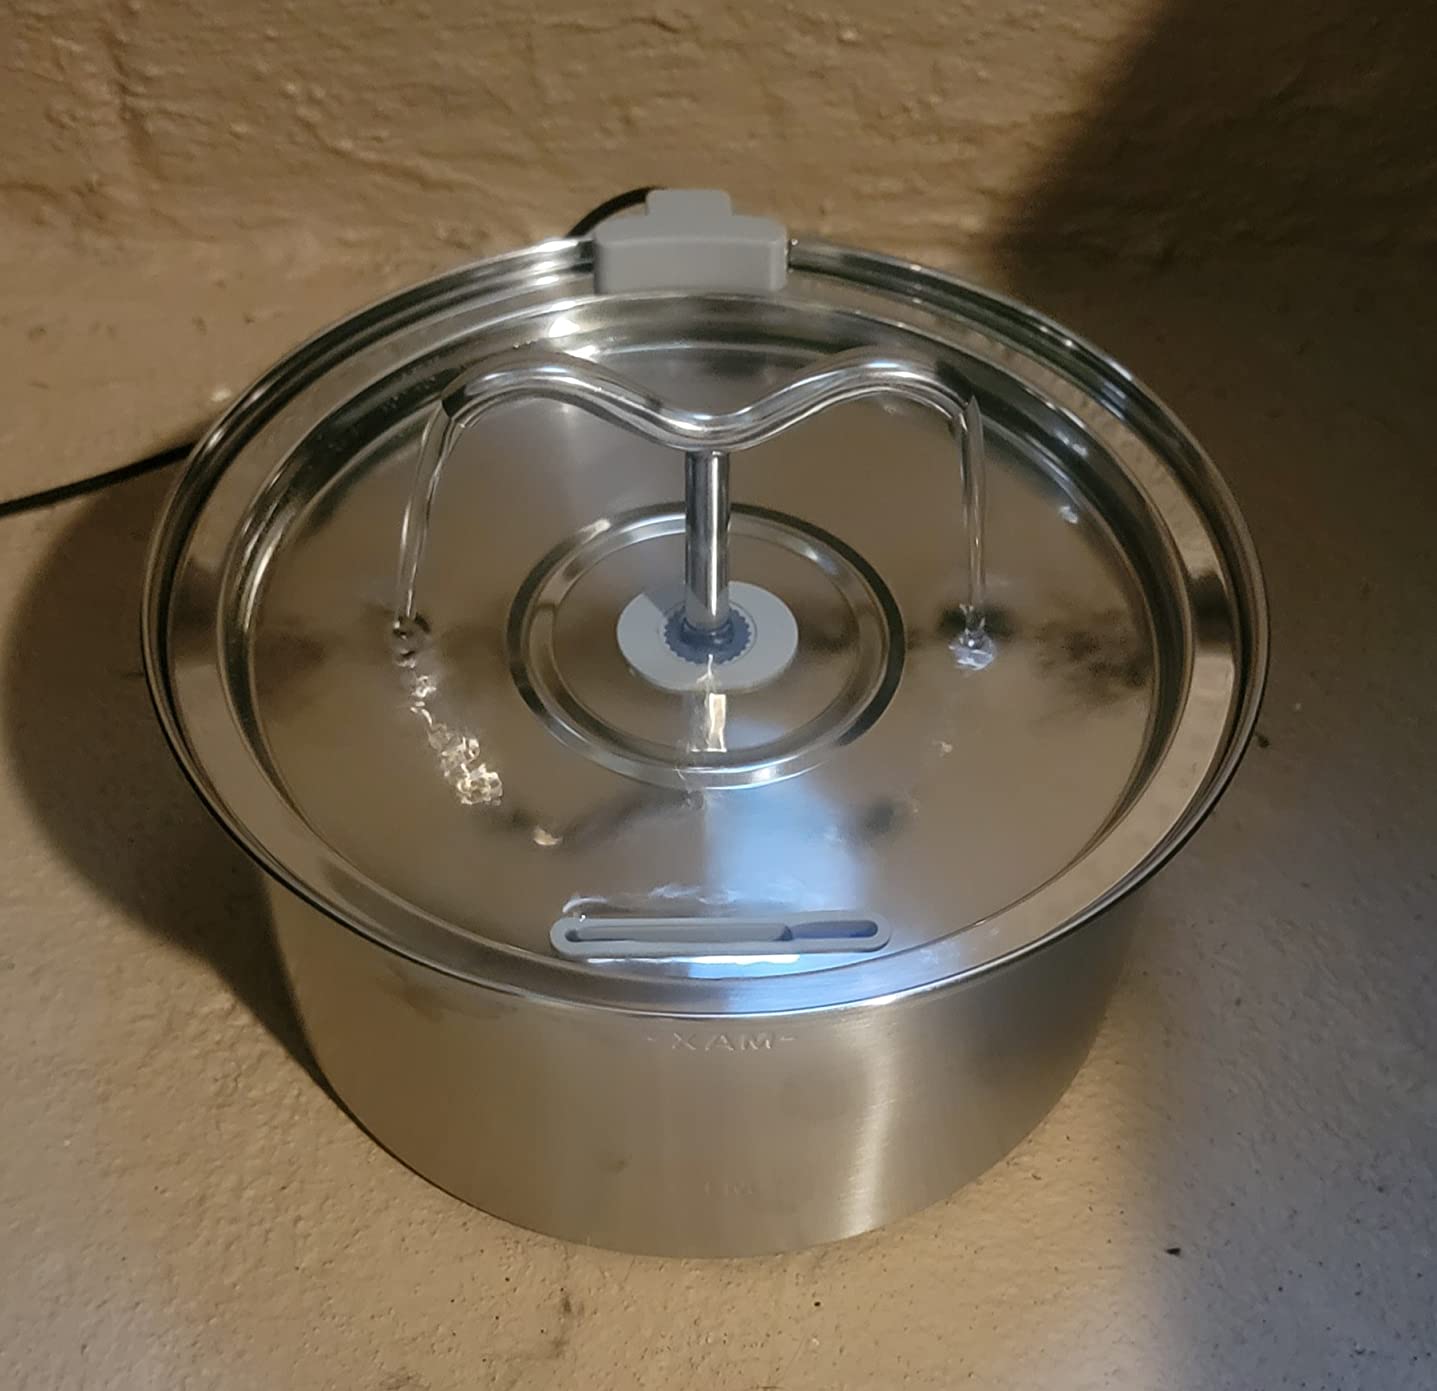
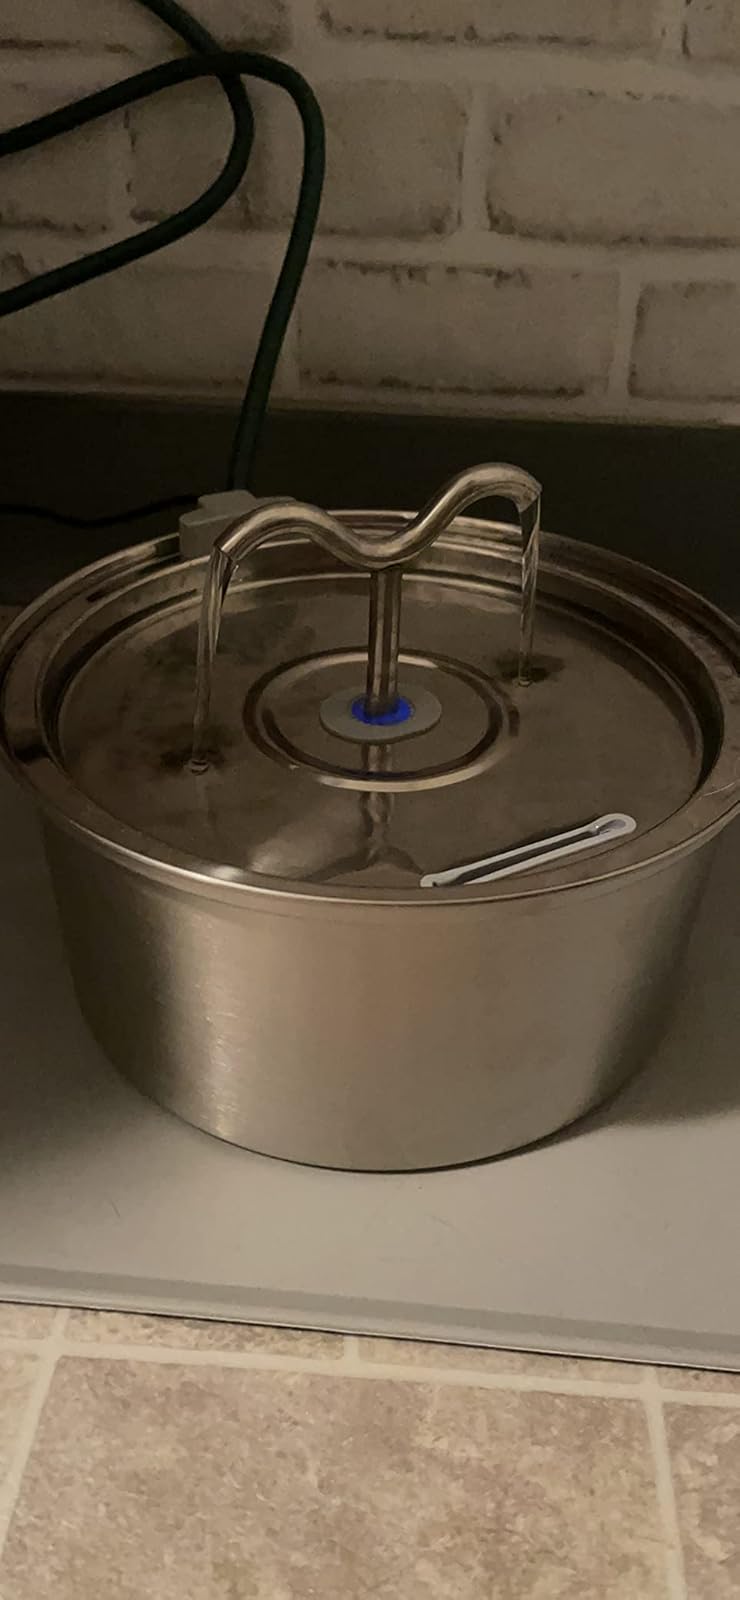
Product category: items_bowl
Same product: yes